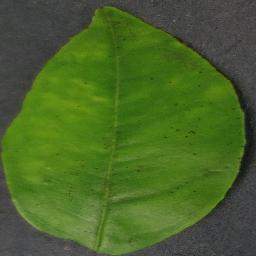
Label: Orange___Haunglongbing_(Citrus_greening)